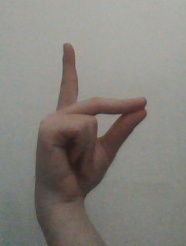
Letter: ta